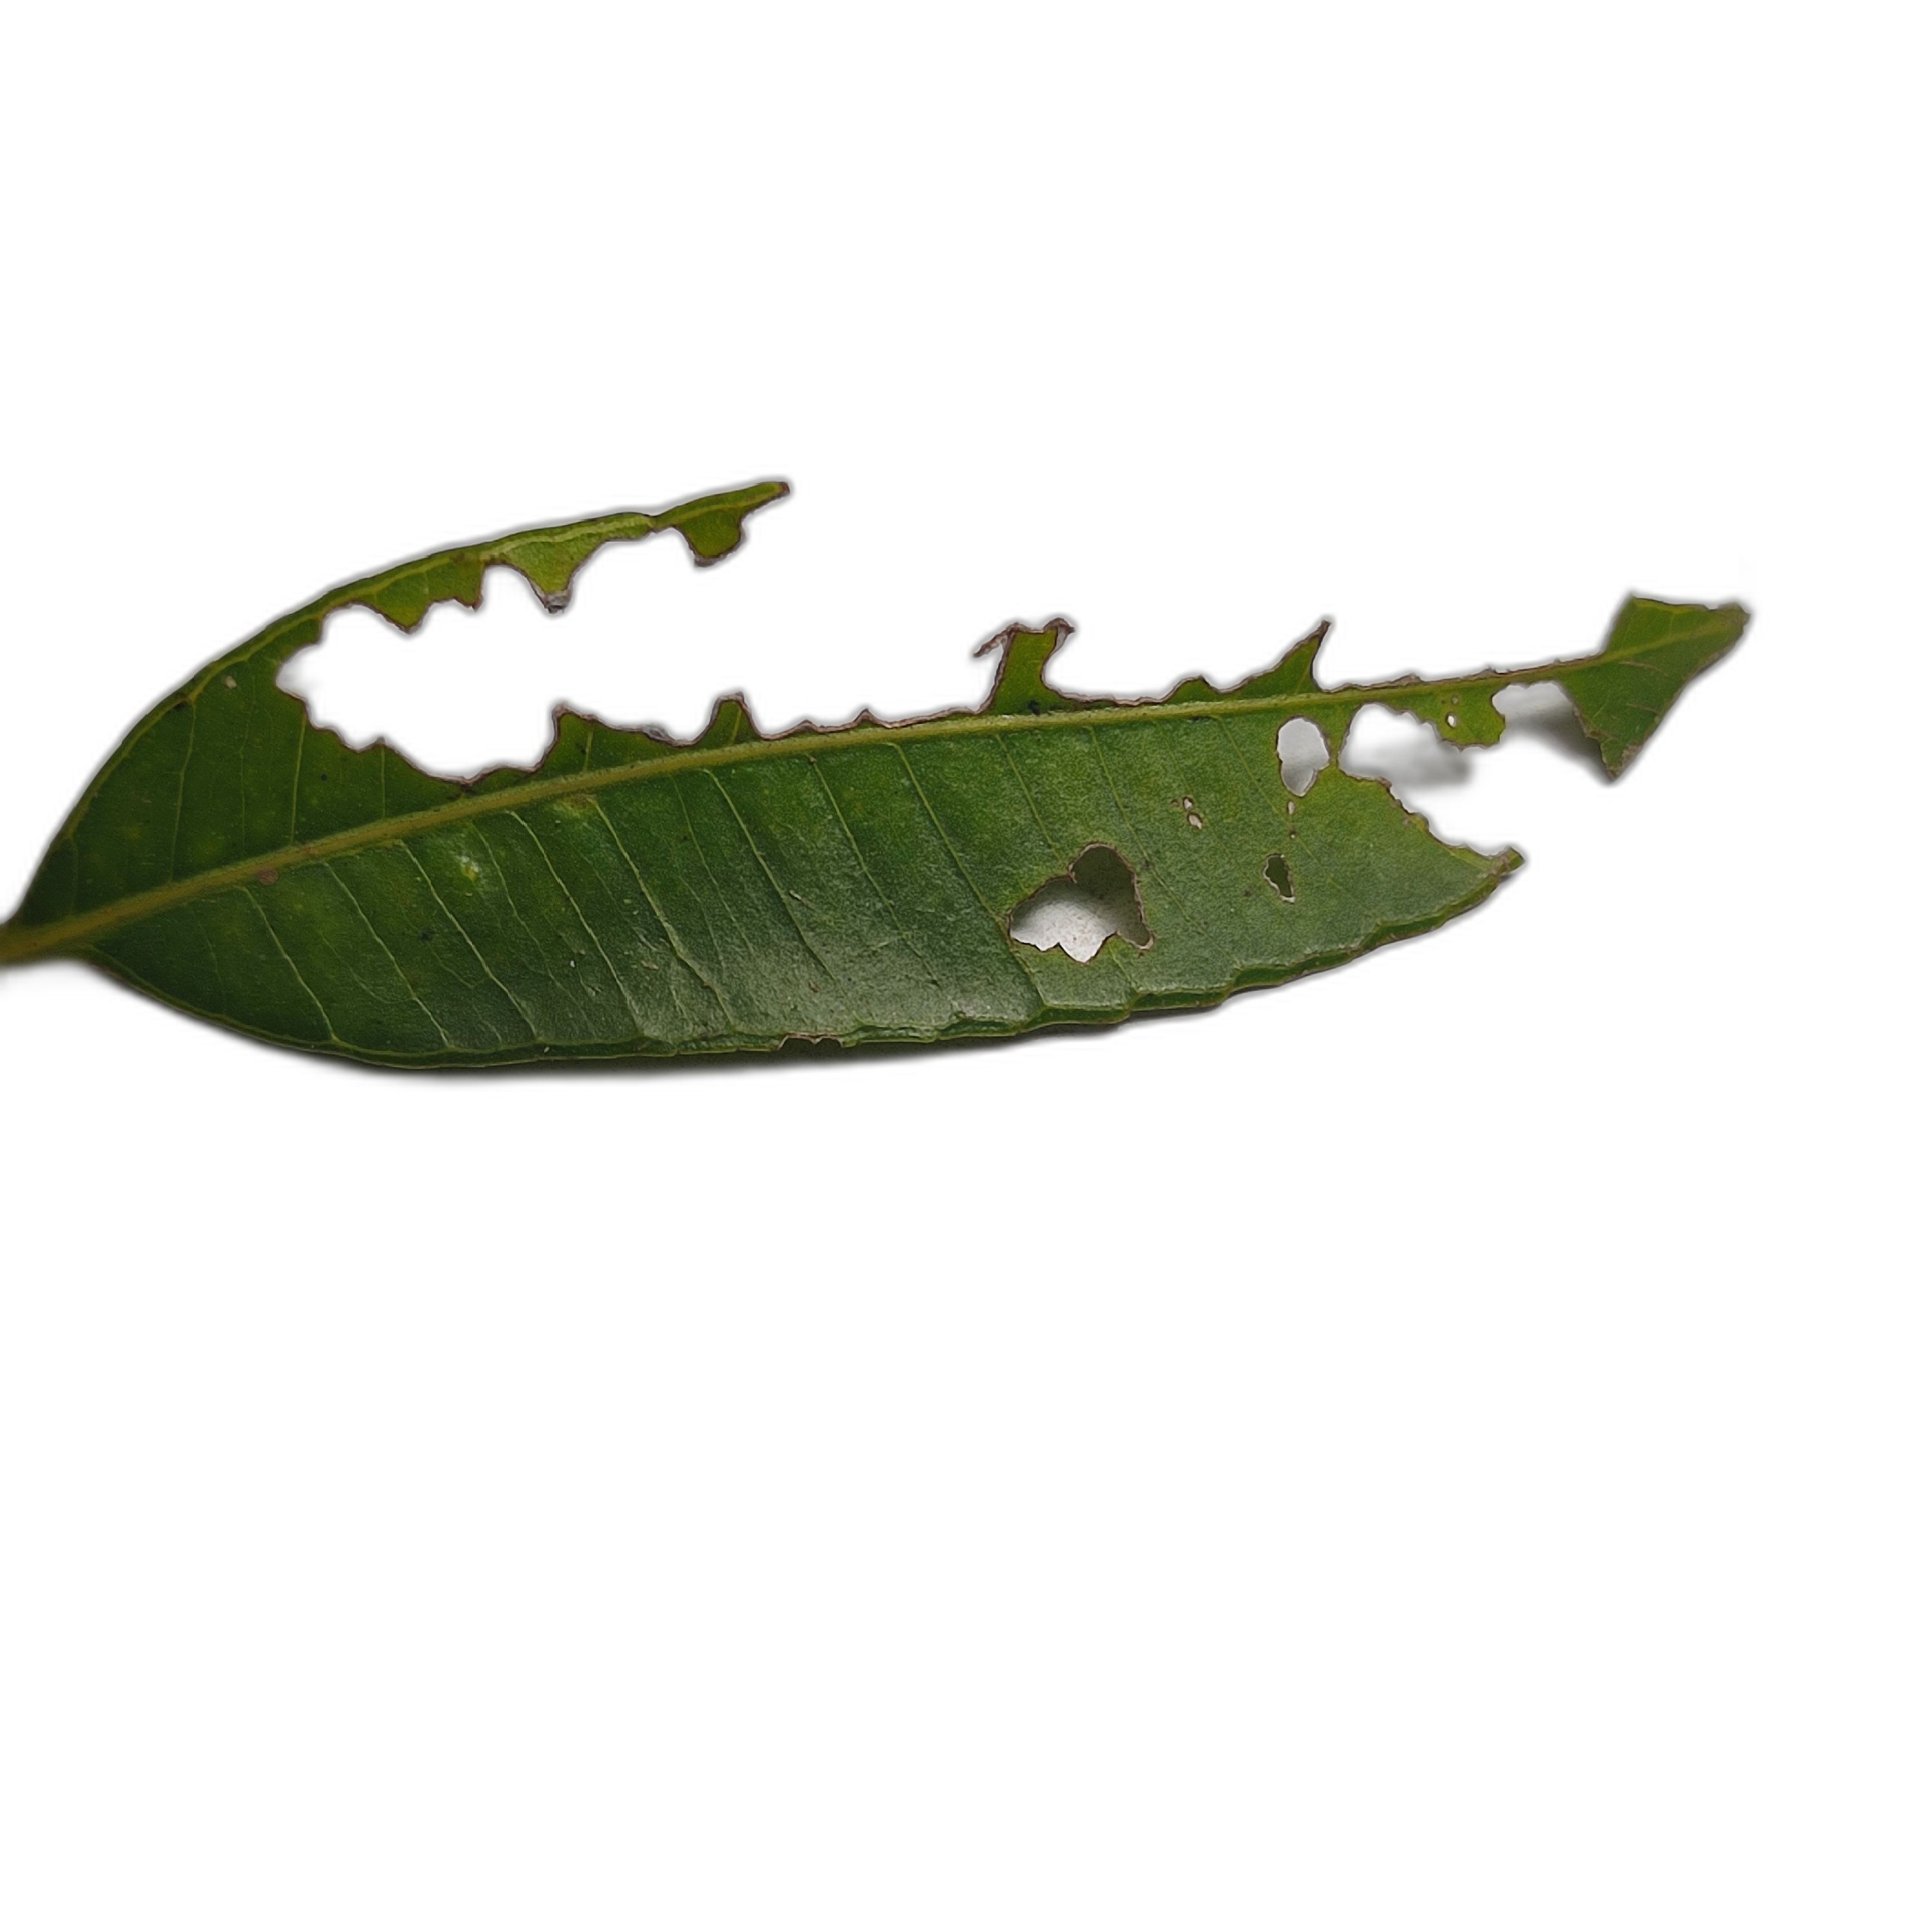
Label: not_healthy